Aden Protectorate

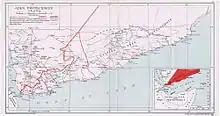
Official map of the Aden Protectorate, 1948.

Beginning with a formal treaty of protection with the Mahra Sultanate of Qishn and Socotra in 1886, the British began a slow formalisation of protection arrangements that included more than 30 major treaties of protection with the last signed only in 1954. These treaties, together with a number of other minor agreements, created the Aden Protectorate that extended well east of Aden to Hadhramaut and included all of the territory that would become South Yemen except for the immediate environs and port of the colonial capital, Aden.